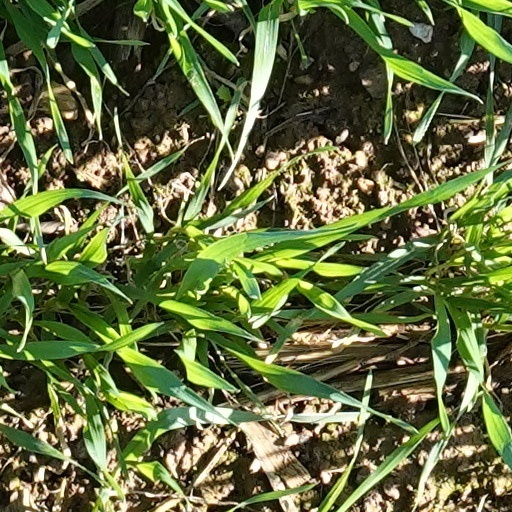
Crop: wheat